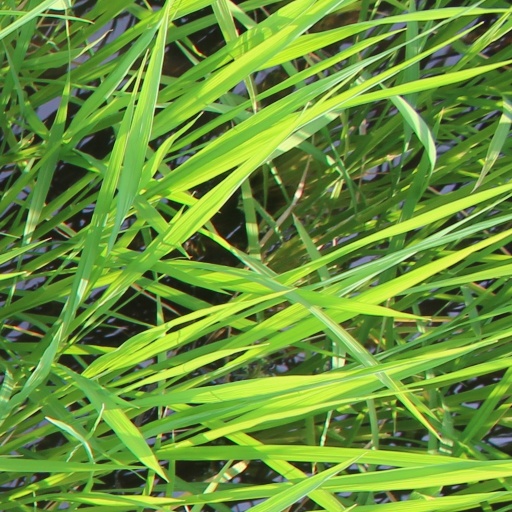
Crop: rice